April Hickox

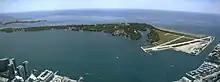
Toronto Islands

In 1955, April Hickox was born in Oakville, Ontario. She and her family moved to Toronto Islands when she was 3 years old.